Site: brandenburg
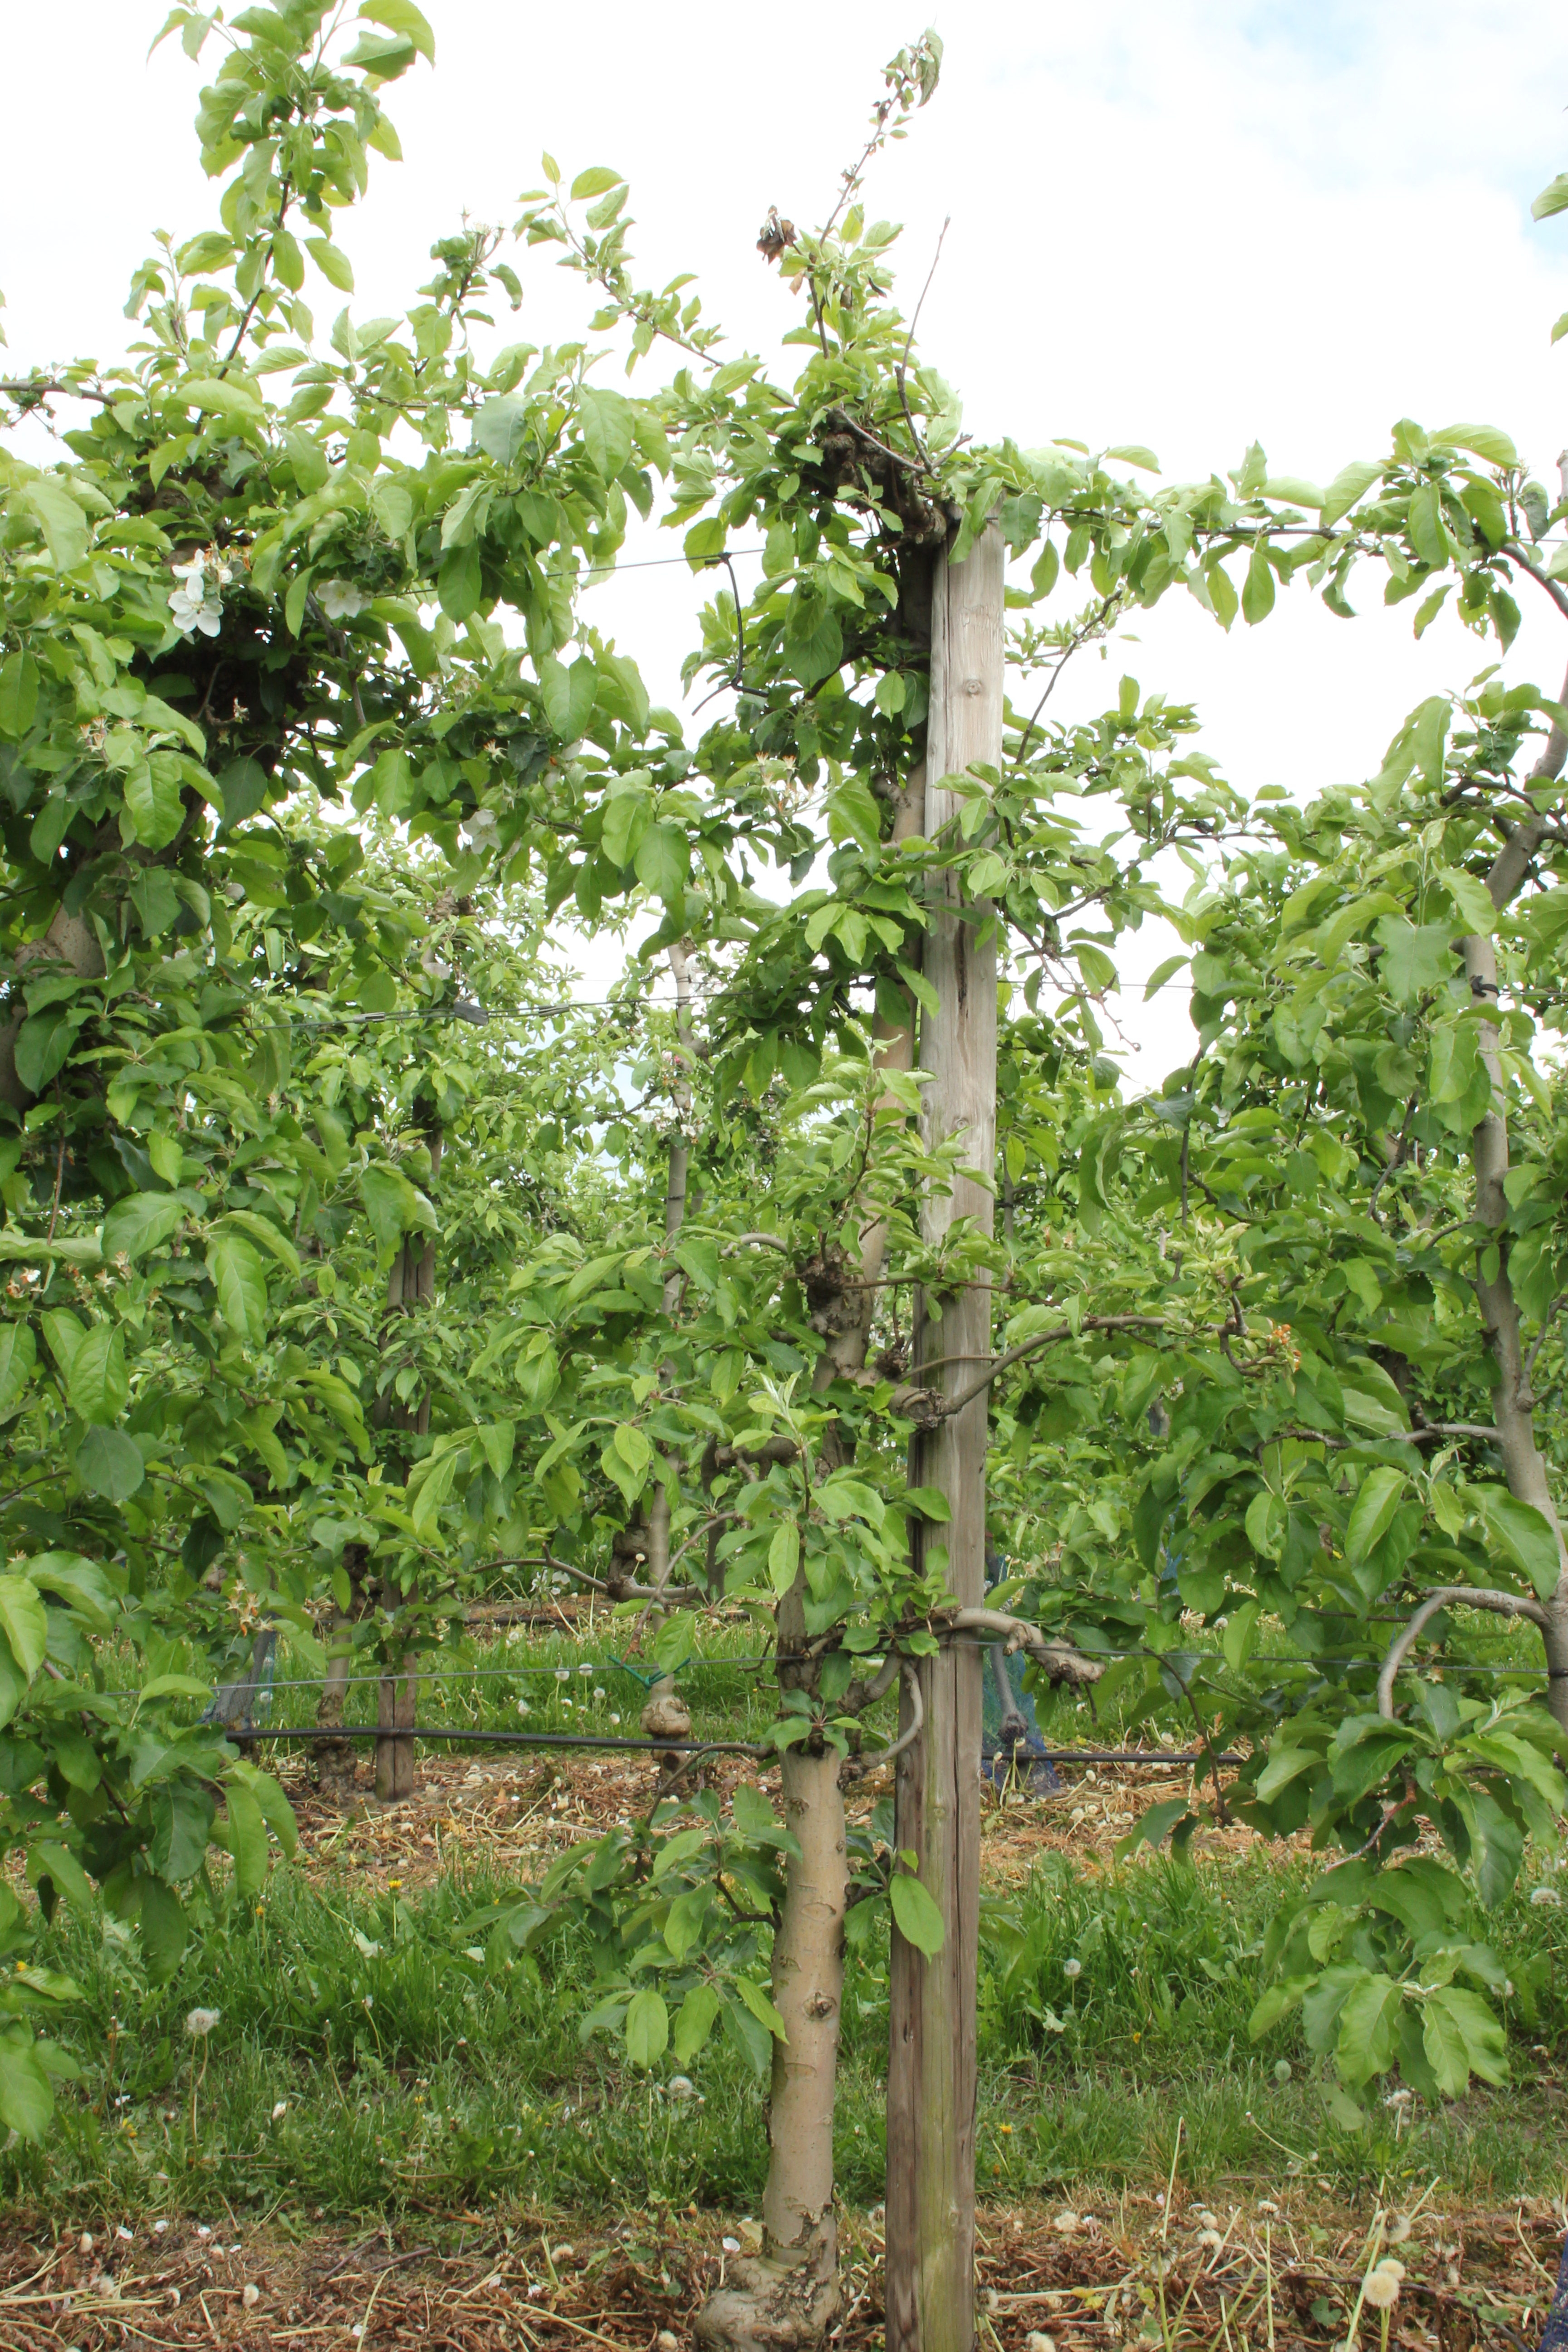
Growth stage (BBCH 67): Flowering